Snow in Israel

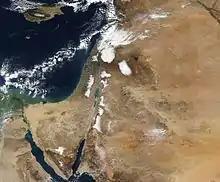
Satellite image of the 2013 Middle East cold snap

Snow in Israel is uncommon, but it occurs in higher elevations; including the northern part of the country and in Jerusalem District. In January and February 1950, Jerusalem experienced the largest snowfall registered since the beginning of meteorological measurements in 1870. No accumulation of snow has occurred in the Israeli Mediterranean coastal plain and the Dead Sea area since the 1950 snowfalls. Snow is unknown in the vicinity of Eilat, in the southernmost Negev.